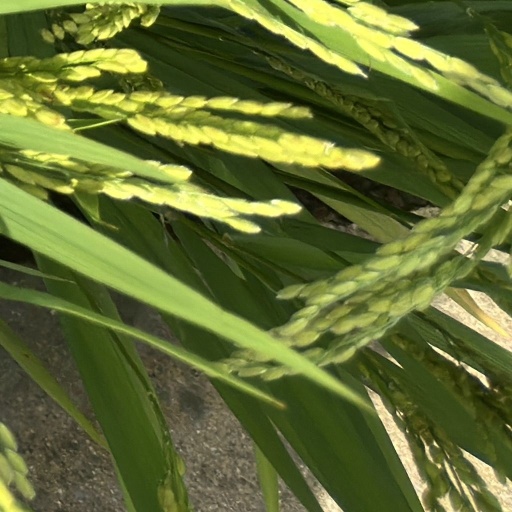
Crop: rice